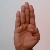
The image shows a hand gesture representing the letter 'B' in Indian Sign Language.